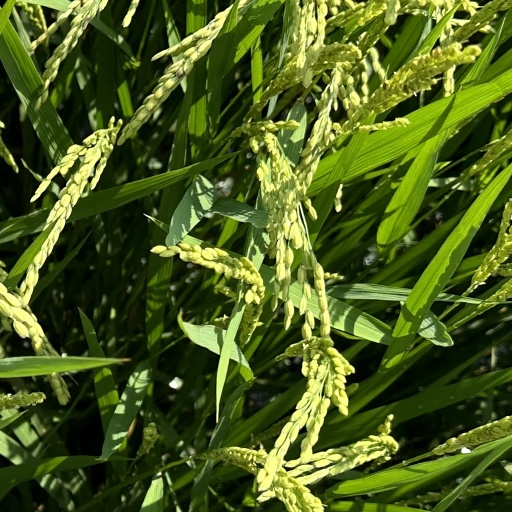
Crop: rice